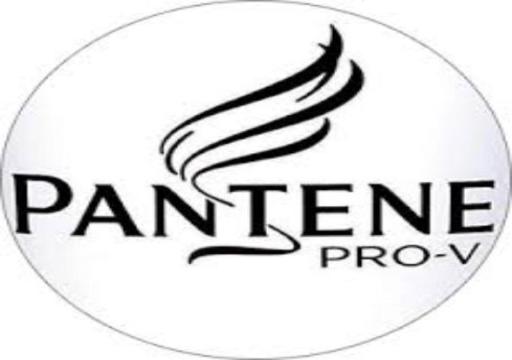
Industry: Necessities